Casa do Sítio Tatuapé

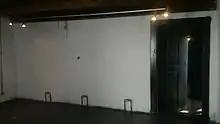
Internal appearance after restoration

During the work, some of the criteria originally proposed were altered, as found by the analysis of restorations through documents and photos of the work, which allowed the procedures adopted and the solutions implemented to be known. The recomposed parts of the monument, which should have been evident, are not distinguishable from the original parts of its construction.